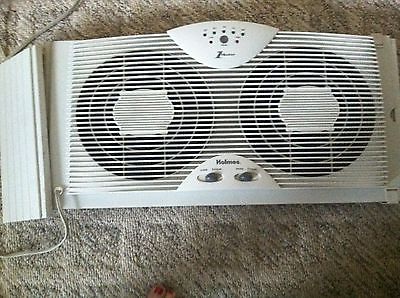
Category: fan